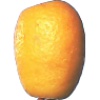
Label: Kumquats 1